Classicism

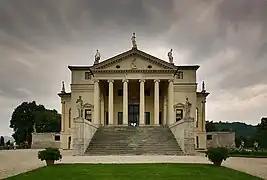
Villa Rotonda, Palladio, 1591

Classicism in architecture developed during the Italian Renaissance, notably in the writings and designs of Leon Battista Alberti and the work of Filippo Brunelleschi. It places emphasis on symmetry, proportion, geometry and the regularity of parts as they are demonstrated in the architecture of Classical antiquity and, in particular, the architecture of Ancient Rome, of which many examples remained.